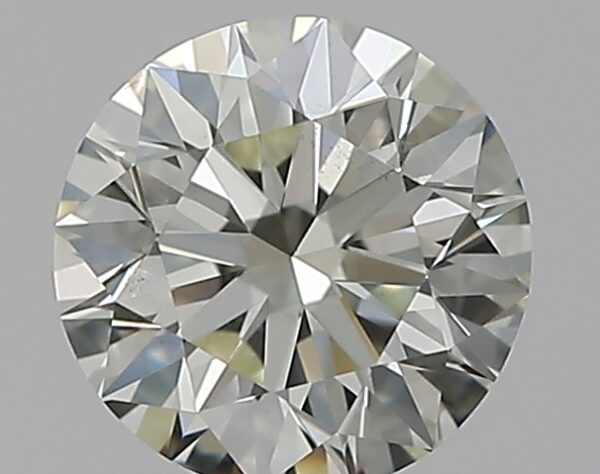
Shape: round
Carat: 0.5
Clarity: SI2
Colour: L
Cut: EX
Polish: EX
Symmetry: EX
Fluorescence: N
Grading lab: GIA
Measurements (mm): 5.06 x 5.09 x 3.18